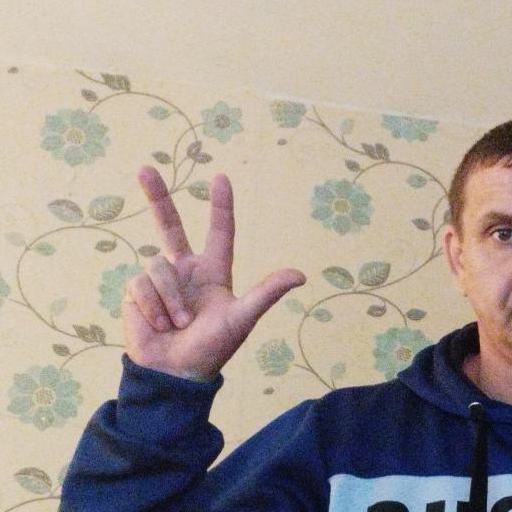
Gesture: three2